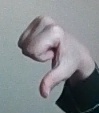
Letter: waw